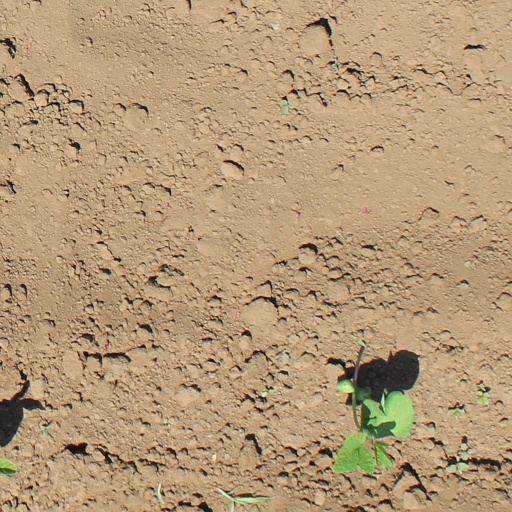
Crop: soybean